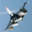
Label: airplane